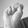
ASL letter: S